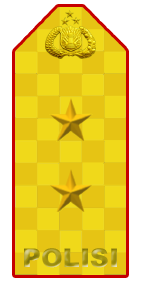
เฟร์ดี ซัมโบ

| caption = ซัมโบขณะจำลองเหตุฆาตกรรม
| office = หัวหน้าแผนกอาชีพและความปลอดภัย สำนักงานตำรวจแห่งชาติอินโดนีเซีย
| term_start = 16 พฤศจิกายน 2020
| term_end = 4 สิงหาคม 2022
| predecessor = Ignatius Sigit Widiatmono
| successor = Syahar Diantono
| birth_place = Barru|บาร์รู จังหวัดซูลาเวซีใต้|ซูลาเวซีใต้ ประเทศอินโดนีเซีย
| alma_mater = โรงเรียนตำรวจ (1994)
| module = Infobox police officer
| embed = yes
| serviceyears = 1994–2022
| rank = ไฟล์: PDU IRJEN KOM.png|30px Indonesian_National_Police#Rank_structure|ผู้ตรวจการใหญ่
| department = Criminal Investigation Agency (Indonesia)|สืบสวนสอบสวน ()
| president = โจโก วีโดโด
| children = 4
| nickname = FS
| pronunciation = ˈsæmboʊ
เฟร์ดี ซัมโบ (; เกิด 9 กุมภาพันธ์ 1973) เป็นอดีตเจ้าหน้าที่ตำรวจระดับสูงในIndonesian National Police|สำนักงานตำรวจแห่งชาติอินโดนีเซีย ผู้ดำรงตำแหน่งสุดท้ายเป็นหัวหน้าฝ่ายอาชีพและความปลอดภัย (Profession and Security Division) ยศIndonesian_National_Police#Rank_structure|ผู้ตรวจการใหญ่ตำรวจ เขาเป็นที่รู้จักจากการเป็นผู้สั่งkilling of Brigadier Nofriansyah Yosua Hutabarat|การฆาตกรรมนายตำรวจผู้ช่วย พลจัตวา โนฟรีอันส์ยะฮ์ โยซูอา ฮูตาบารัต มีการบรรยายไว้ว่าเขาเป็น "หัวหอก" ของการฆาตกรรมครั้งนี้ ที่ซึ่งฮูตาบารัตถูกยิงเข้า 12 ครั้งด้วยปืนกล็อค|กล็อค 17 ซัมโบถูกปลดจากตำแหน่งในวันที่ 27 สิงหาคม 2022 และหลังการพิจารณาคดีนานสามเดือนที่ศาลแขวงSouth Jakarta|จาการ์ตาใต้ เขาถูกตัดสินในวันที่ 13 กุมภาพันธ์ 2023 ให้ได้รับโทษCapital punishment|ประหารชีวิต
ตลอดช่วงอาชีพการงานตำรวจของเขา เขามีผลงานที่เป็นที่น่าพึงใจในฐานะนักสืบ หลังเขาได้รับการเลื่อนขั้นจากหัวหน้าฝ่ายสืบสวนสอบสวนอาชญากรรม (Head of Criminal Investigation Unit) ประจำสำนักงานตำรวจWest Jakarta|จาการ์ตาตะวันตก ไปเป็นหัวหน้าสำนักงานตำรวจPurbalingga|ปูร์บาลิงงา ในCentral Java|ชวากลางเมื่อปี 2012 และยังได้รับตำแหน่งเป็นดีร์ตีปีดุมแห่งหน่วยสืบสวนสอบสวนอาชญากรรม (Dirtipidum of the Criminal Investigation Unit)
== อ้างอิง ==
หมวดหมู่:ตำรวจชาวอินโดนีเซีย
หมวดหมู่:บุคคลจากจังหวัดซูลาเวซีใต้
หมวดหมู่:ฆาตกรชาวอินโดนีเซีย